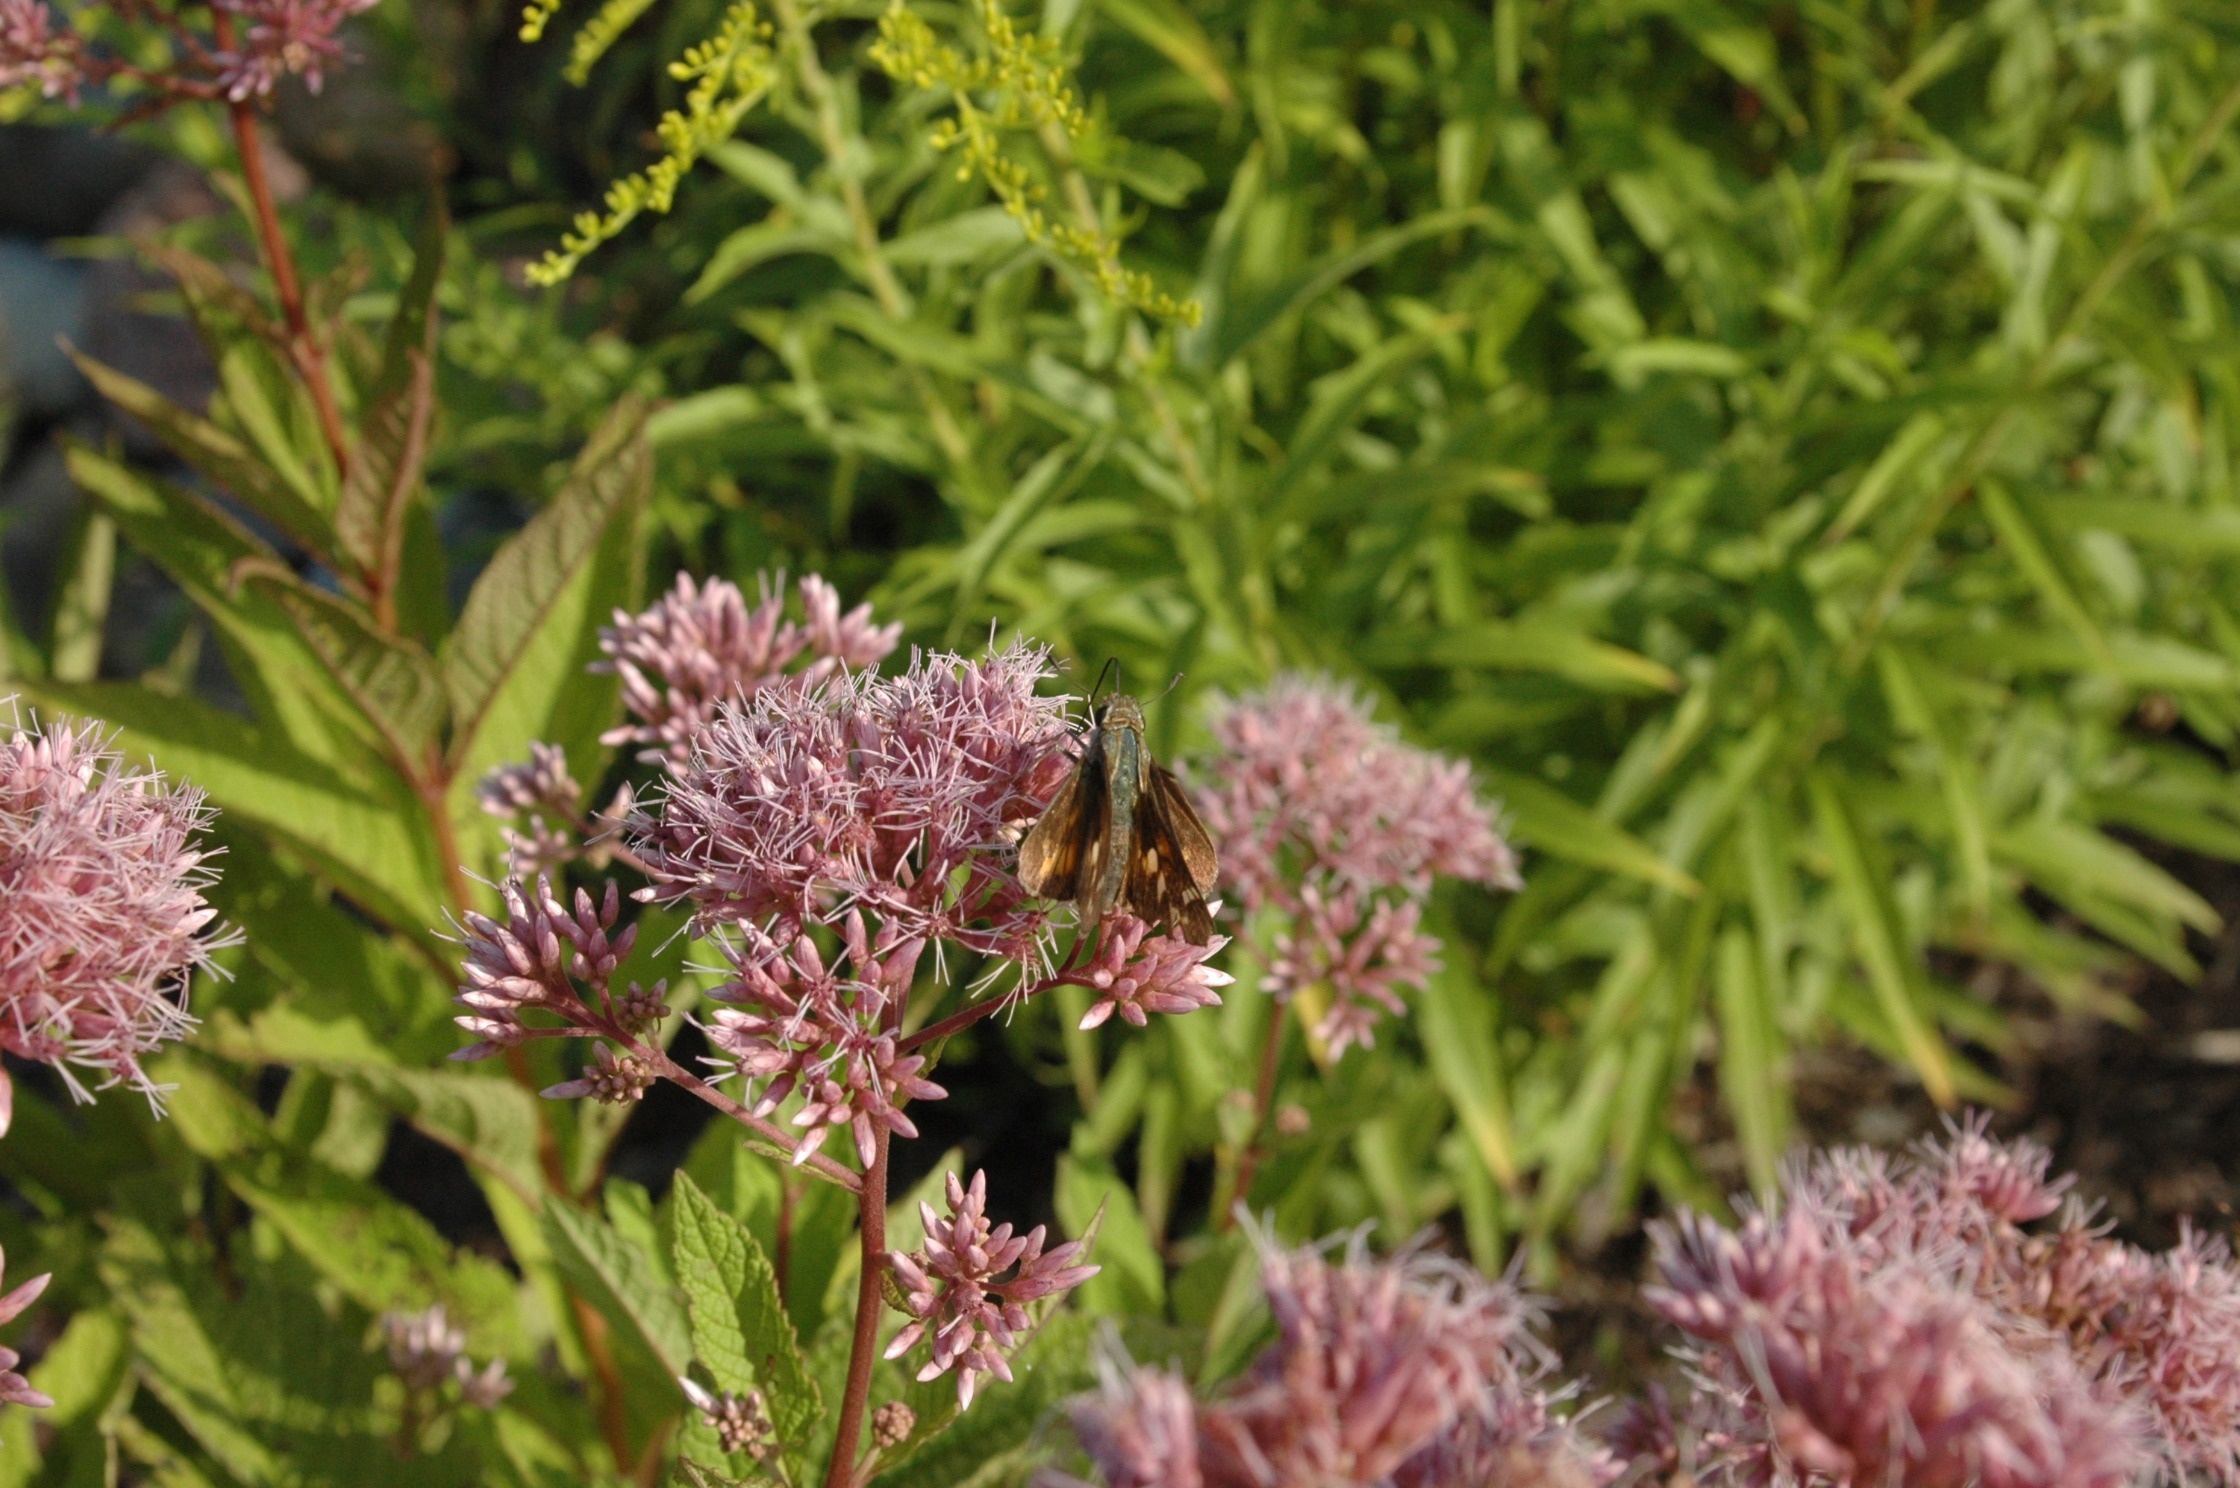
plant, flower, herb, insect, bug, botany, moth, garden, flora, wildflower, shrub, flowering plant, land plant, hairy moth, moth on flower, flying bug